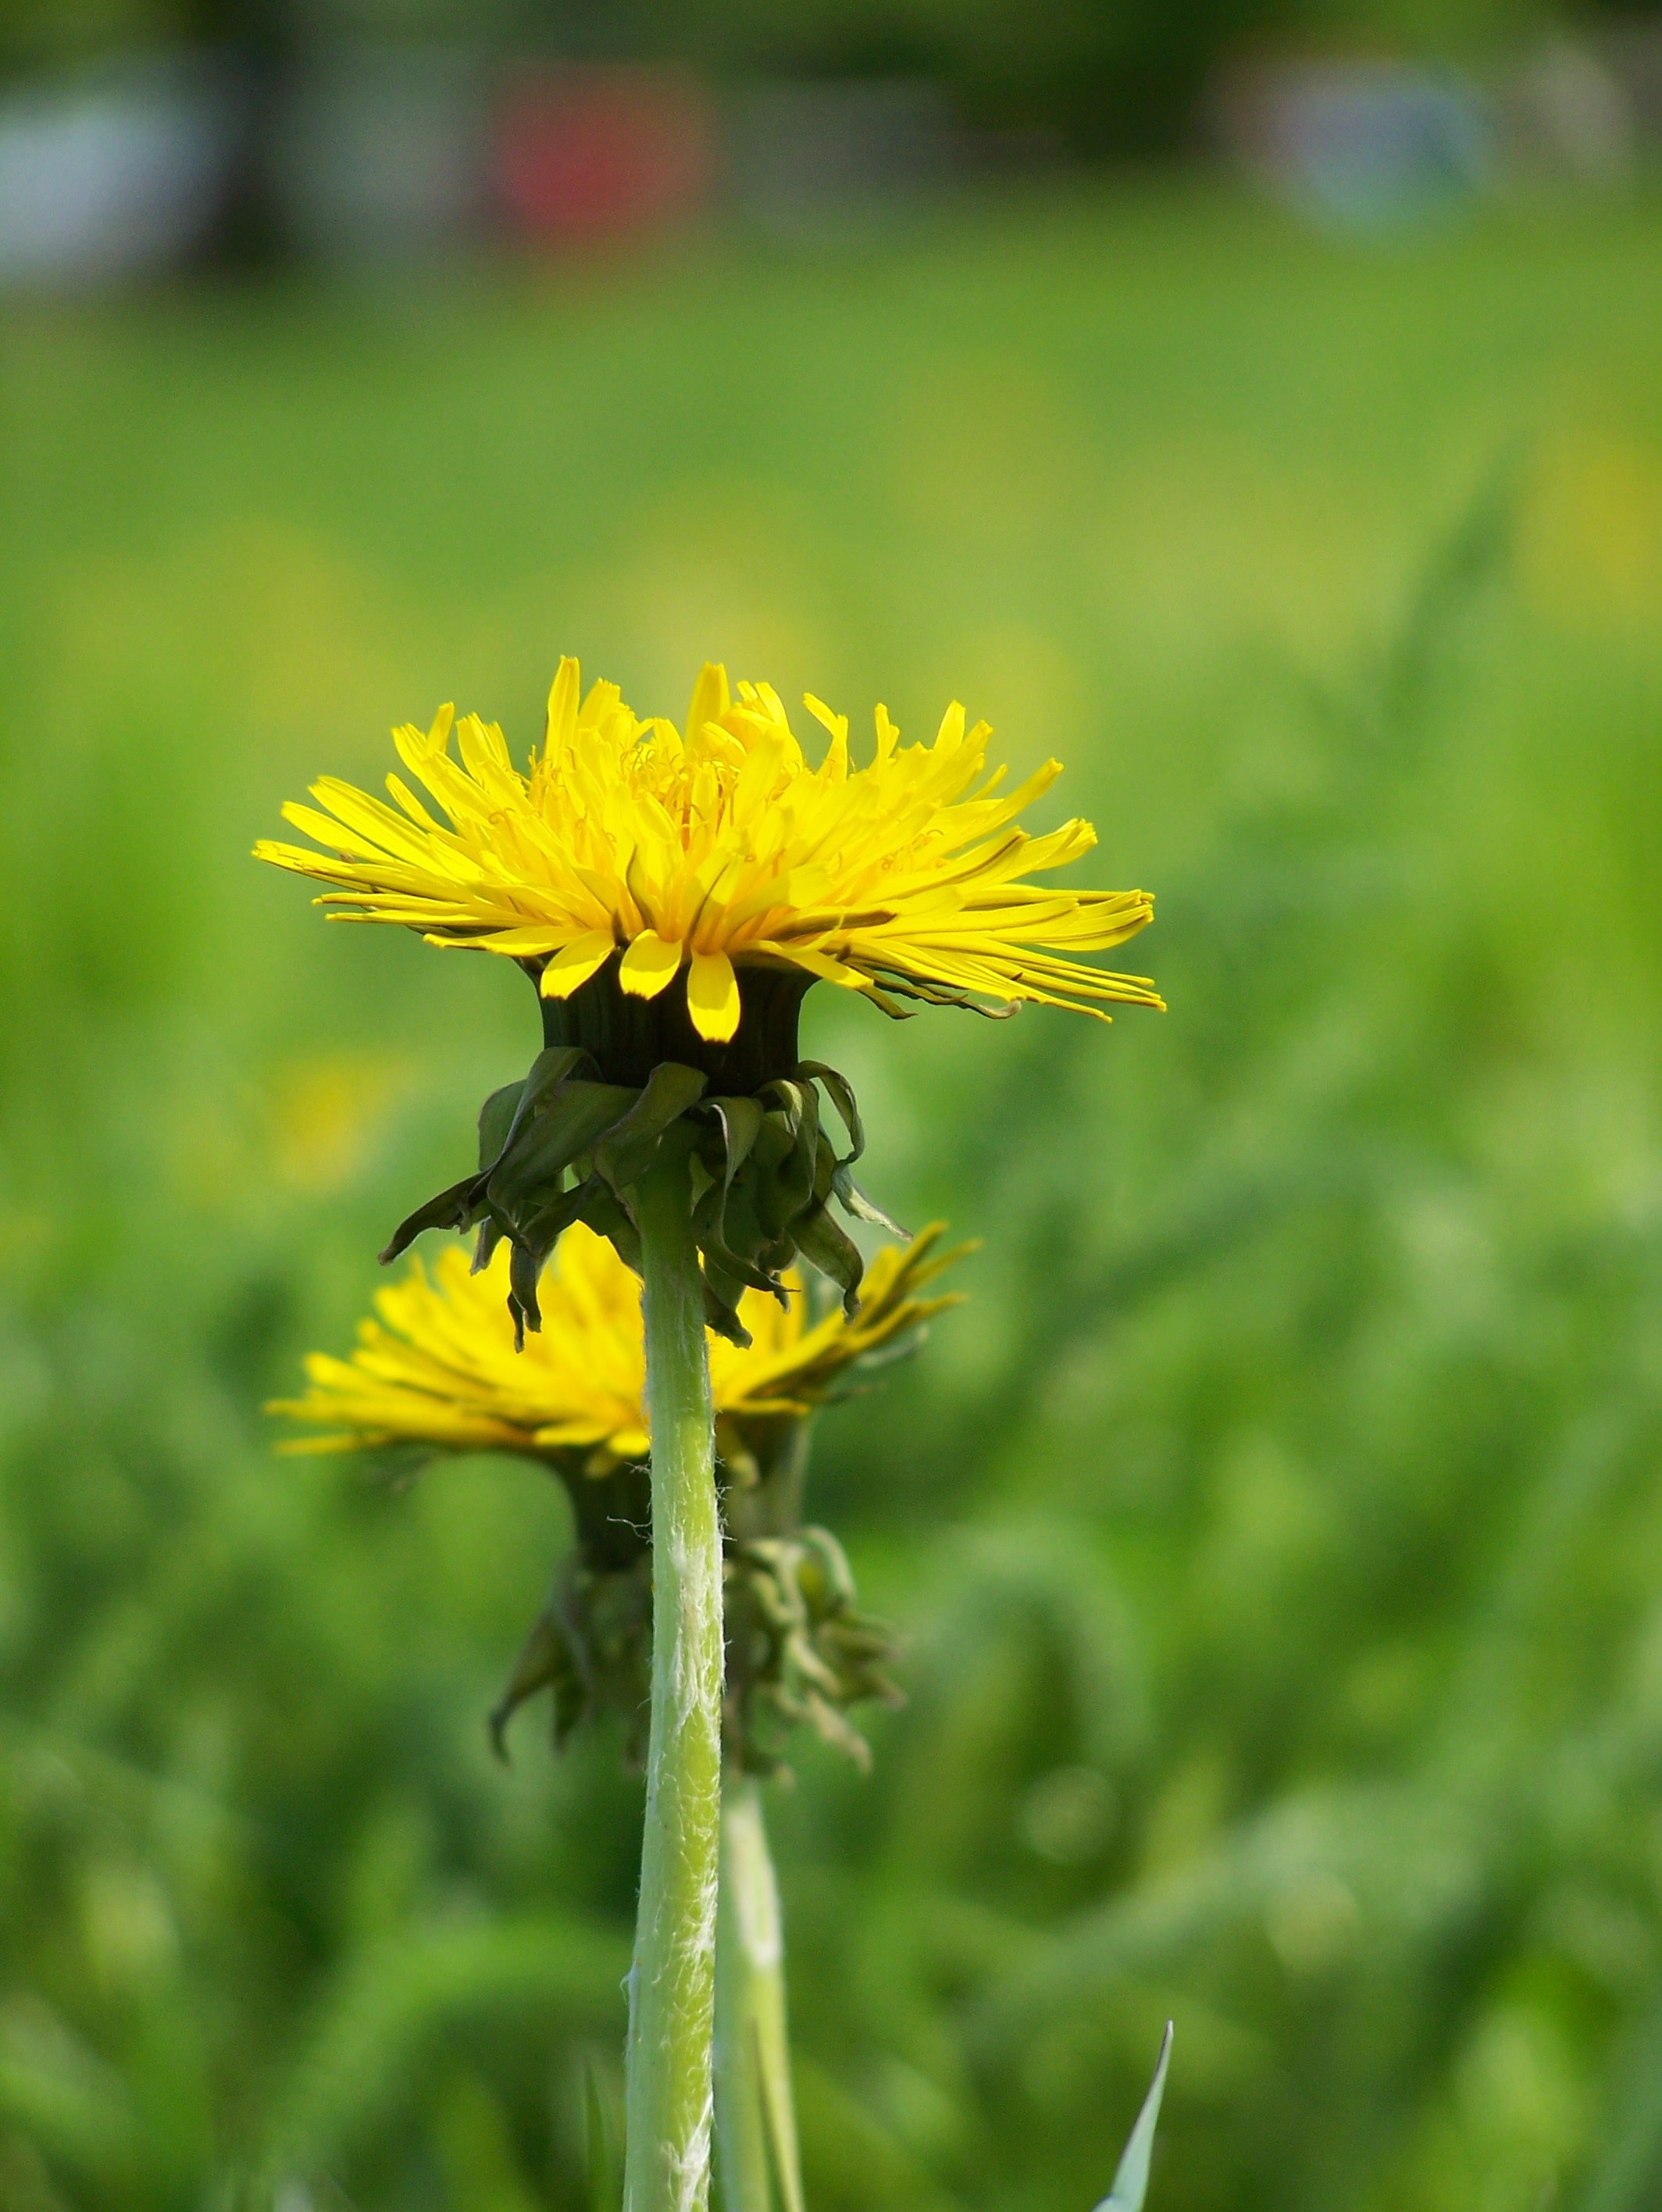
nature, plant, meadow, dandelion, prairie, flower, summer, green, insect, botany, yellow, flora, fauna, invertebrate, wildflower, close up, roadside, bee, nectar, macro photography, flowering plant, honey bee, daisy family, annual plant, plant stem, land plant, membrane winged insect